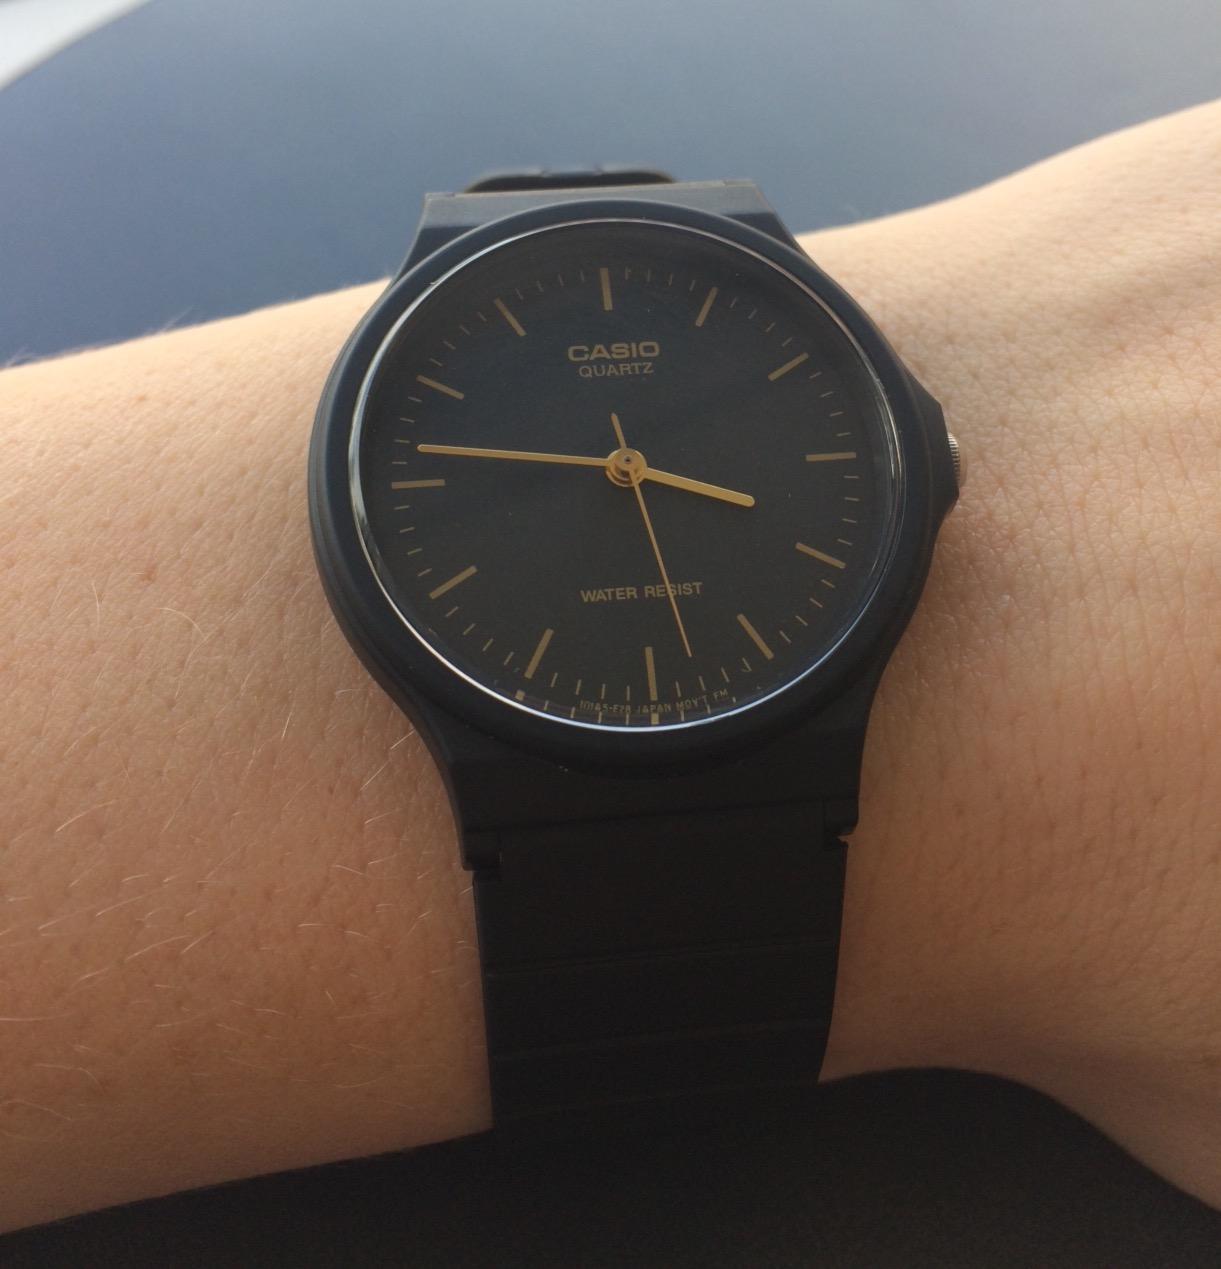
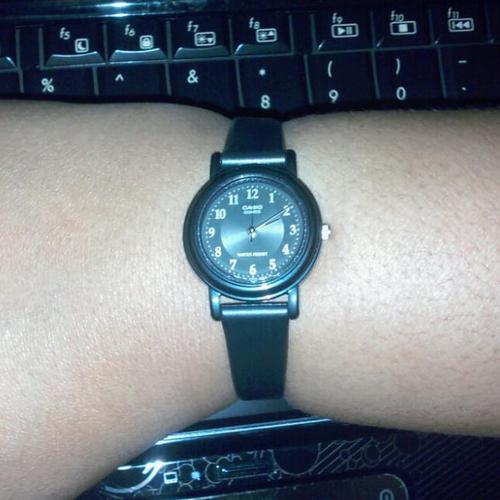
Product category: accessories_watch
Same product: no